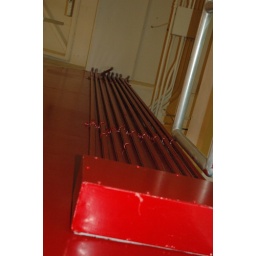
red conduit and junction box in the gymnasium taken with flash